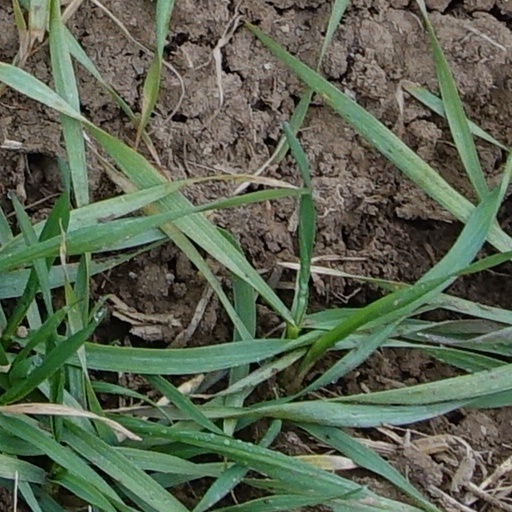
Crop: wheat